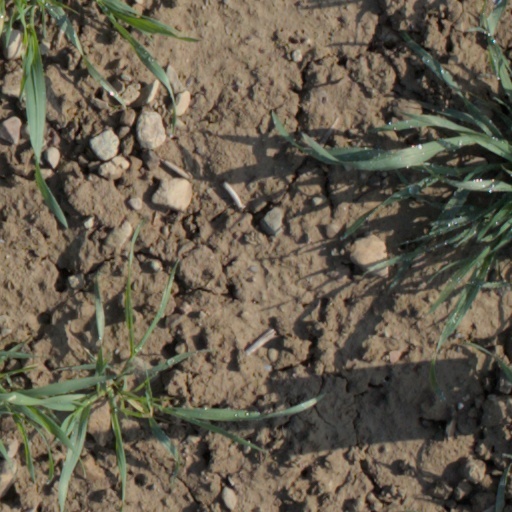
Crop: wheat